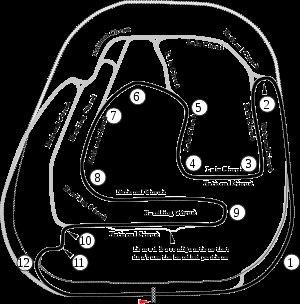
Le Rockingham Motor Speedway est un circuit automobile situé à Rockingham, un village de l'arrondissement de Corby. Il s'agit de l'un des rares circuits automobiles ovales d'Europe. Il possède également un tracé routier Infield situé à l'intérieur de l'ovale. Le circuit est souvent utilisé par le Red Bull Racing pour des raisons promotionnelles.